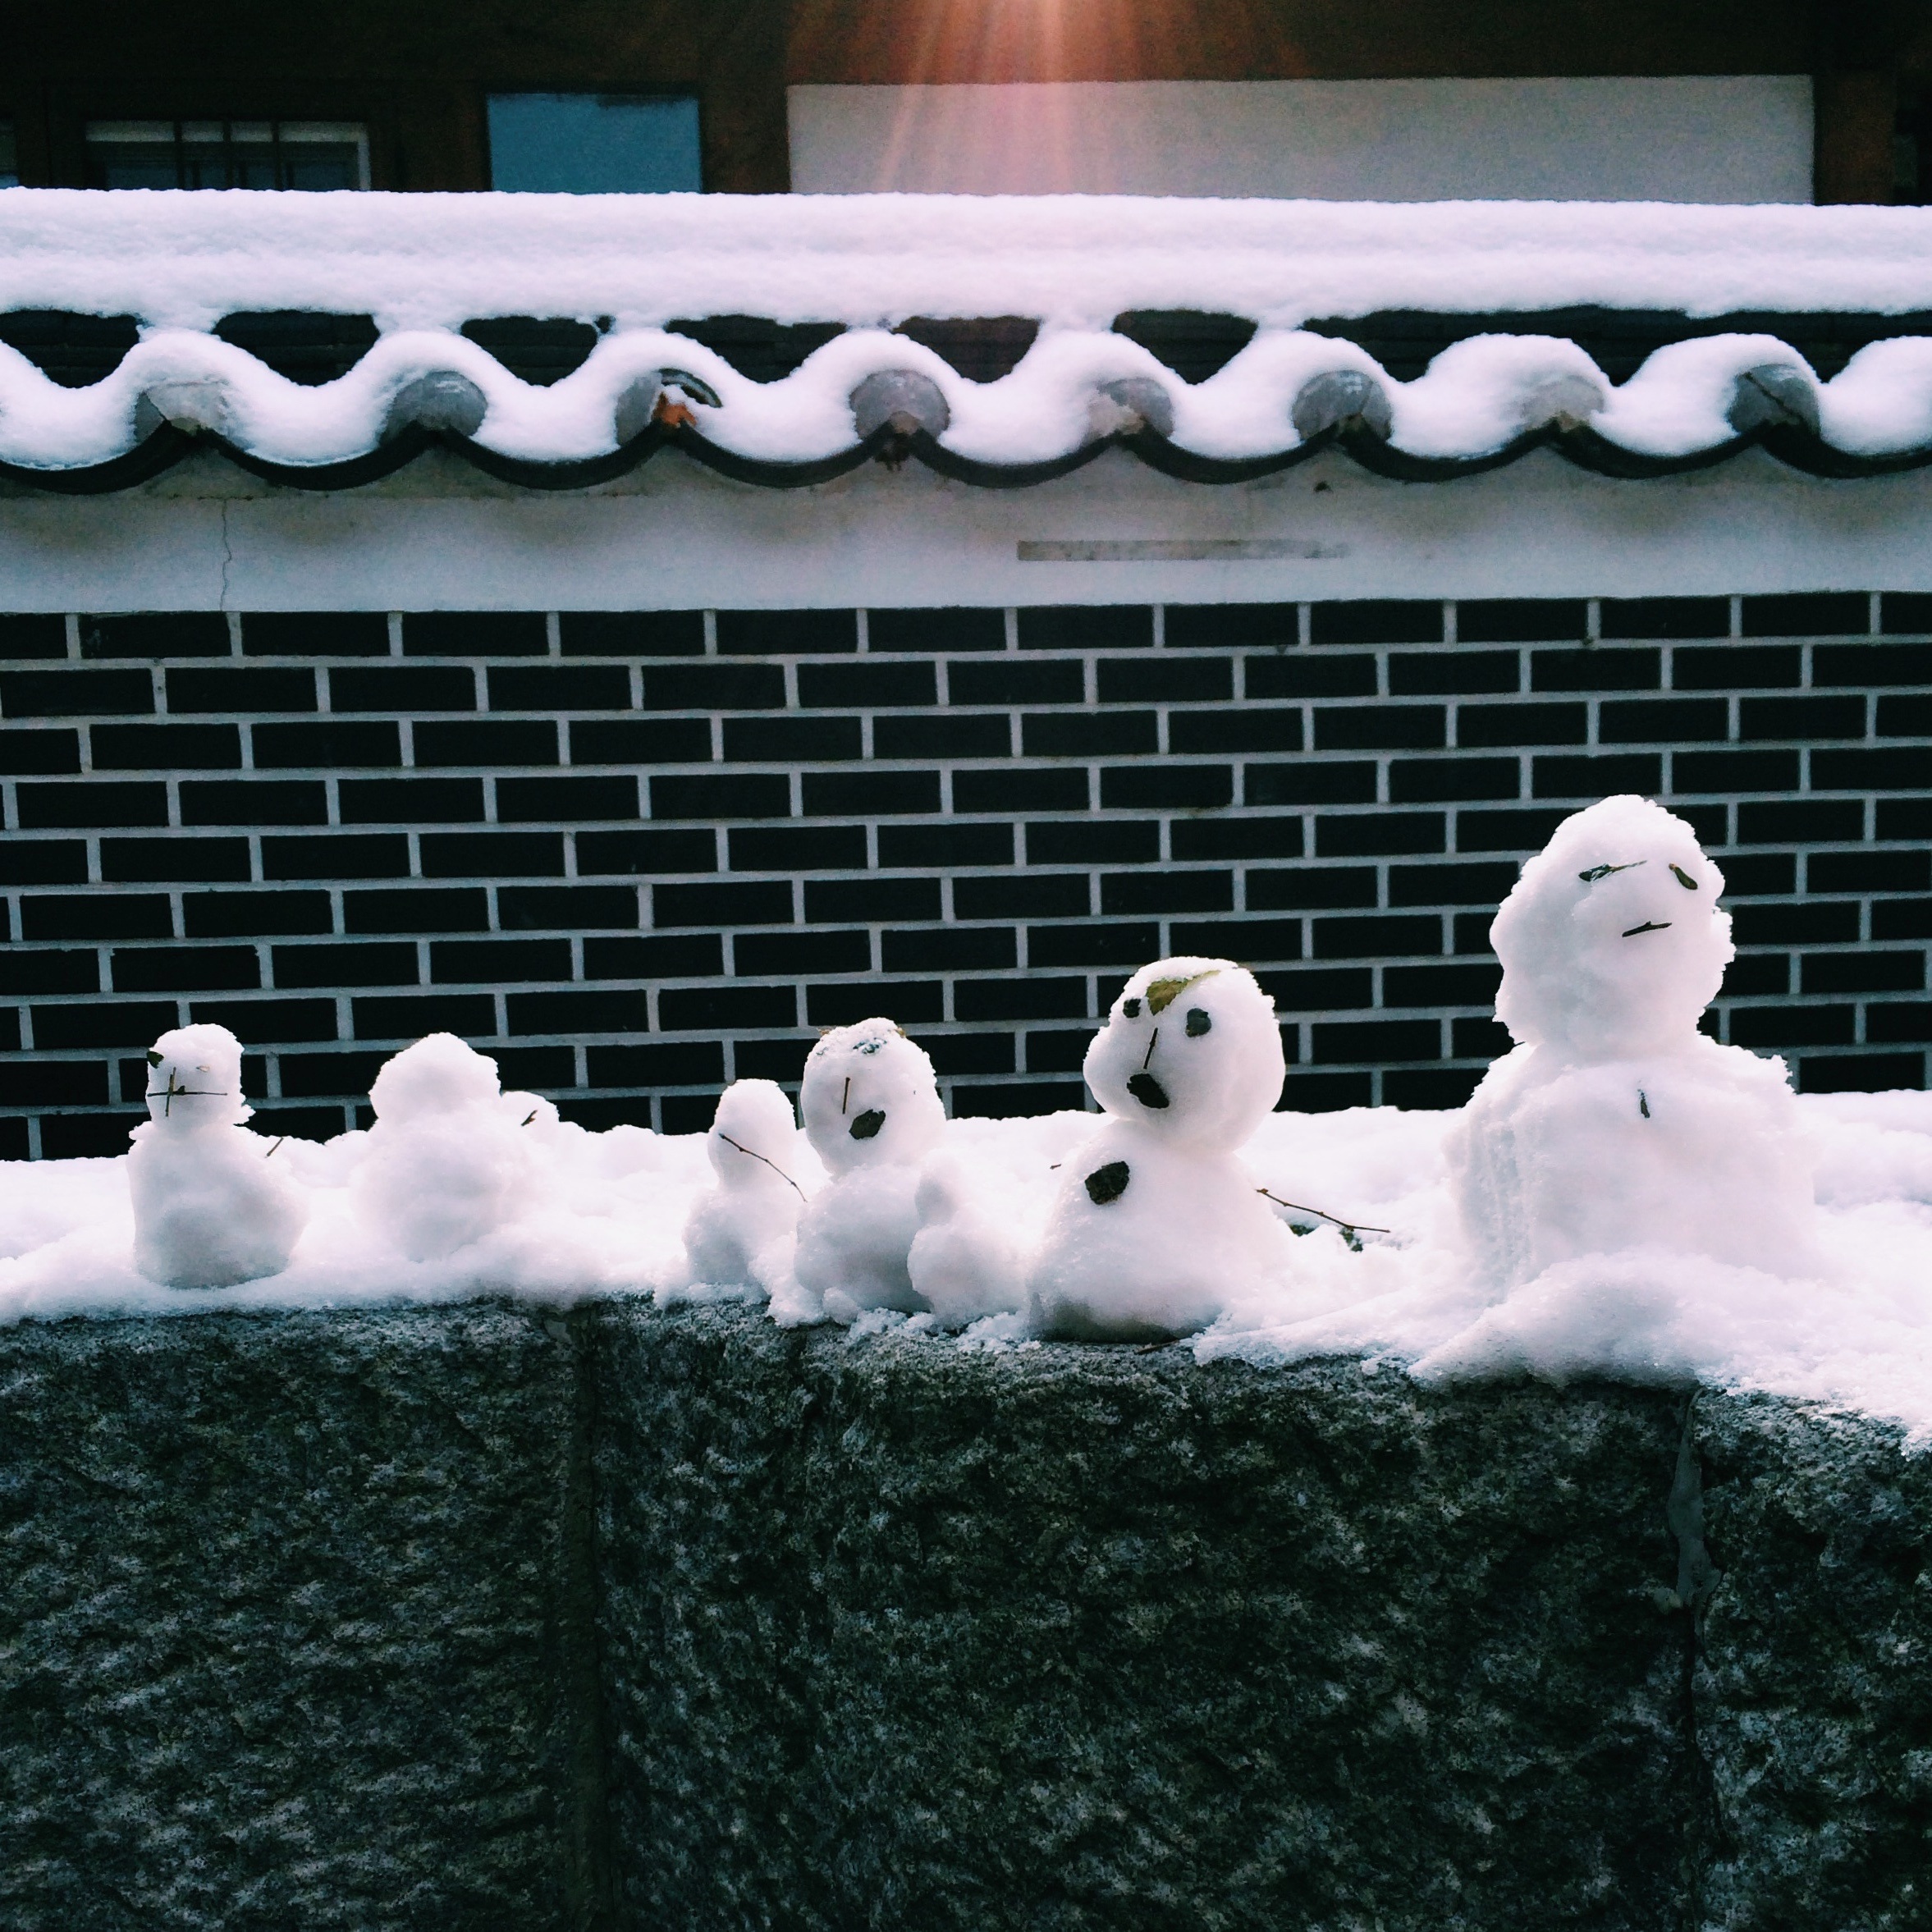
snow, winter, white, wall, ice, color, weather, blue, black, snowman, freezing, roof tile, hanok, byeokdoldam